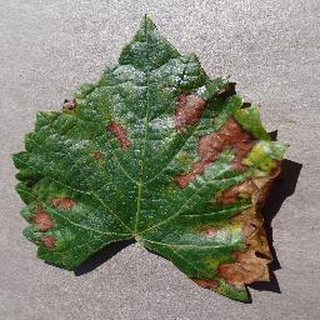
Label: grape_esca_black_measles